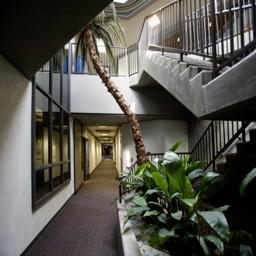
touches of nature are found throughout middle school educational institution .